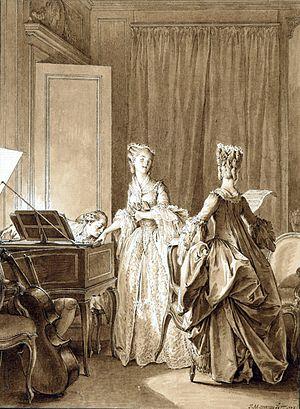
Jean-Jacques Rousseau, né le 28 juin 1712 à Genève et mort le 2 juillet 1778 à Ermenonville, est un écrivain, philosophe et musicien genevois francophone. Orphelin de mère très jeune, sa vie est marquée par l'errance. Si ses livres et lettres connaissent à partir de 1749 un fort succès, ils lui valent aussi des conflits avec l'Église catholique et Genève qui l'obligent à changer souvent de résidence et alimentent son sentiment de persécution. Après sa mort, son corps est transféré au Panthéon de Paris en 1794.